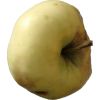
Label: Apple hit 1